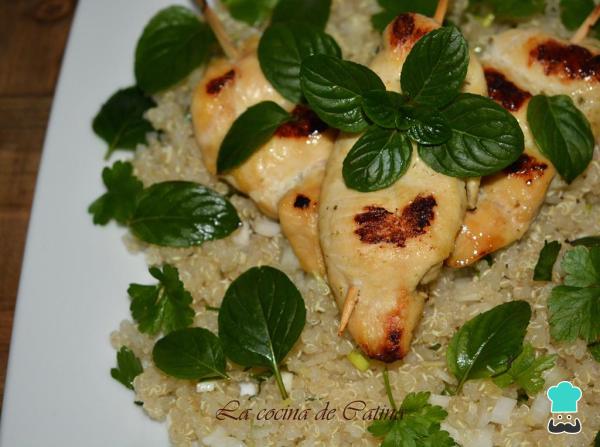
Repartimos la quinoa en los platos, ponemos las brochetas encima y servimos con hojas de menta y cilantro. Sin duda, estos pinchos de pollo al curry con quinoa quedan espectaculares y son ideales para servir cuando tenemos invitados. Para completar el menú, podemos preparar otros aperitivos, como pañuelos de hojaldre rellenos de espárragos o rollitos de pepino y salmón ahumado. Y si quieres descubrir muchas recetas más, pásate por mi blog La cocina de Catina.